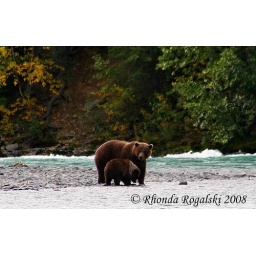
A sow and cub brown bear on the banks of the upper Kenai River near Cooper Landing Alaska